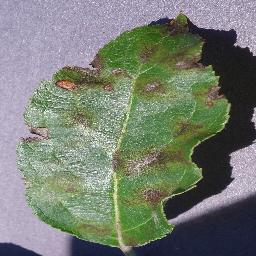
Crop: apple
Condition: scab